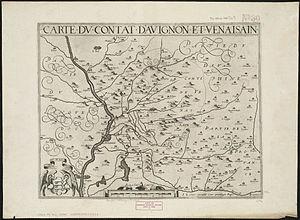
Carte d'Avignon et du Comtat Venaissin 1620 Dessinateur
Avignon est une ville du sud de la France, située au confluent du Rhône et de la Durance. C'est la ville où siège le conseil du Grand Avignon. Avignon est le chef-lieu de l'arrondissement d'Avignon et du département de Vaucluse. Ses habitants s'appellent les Avignonnais.